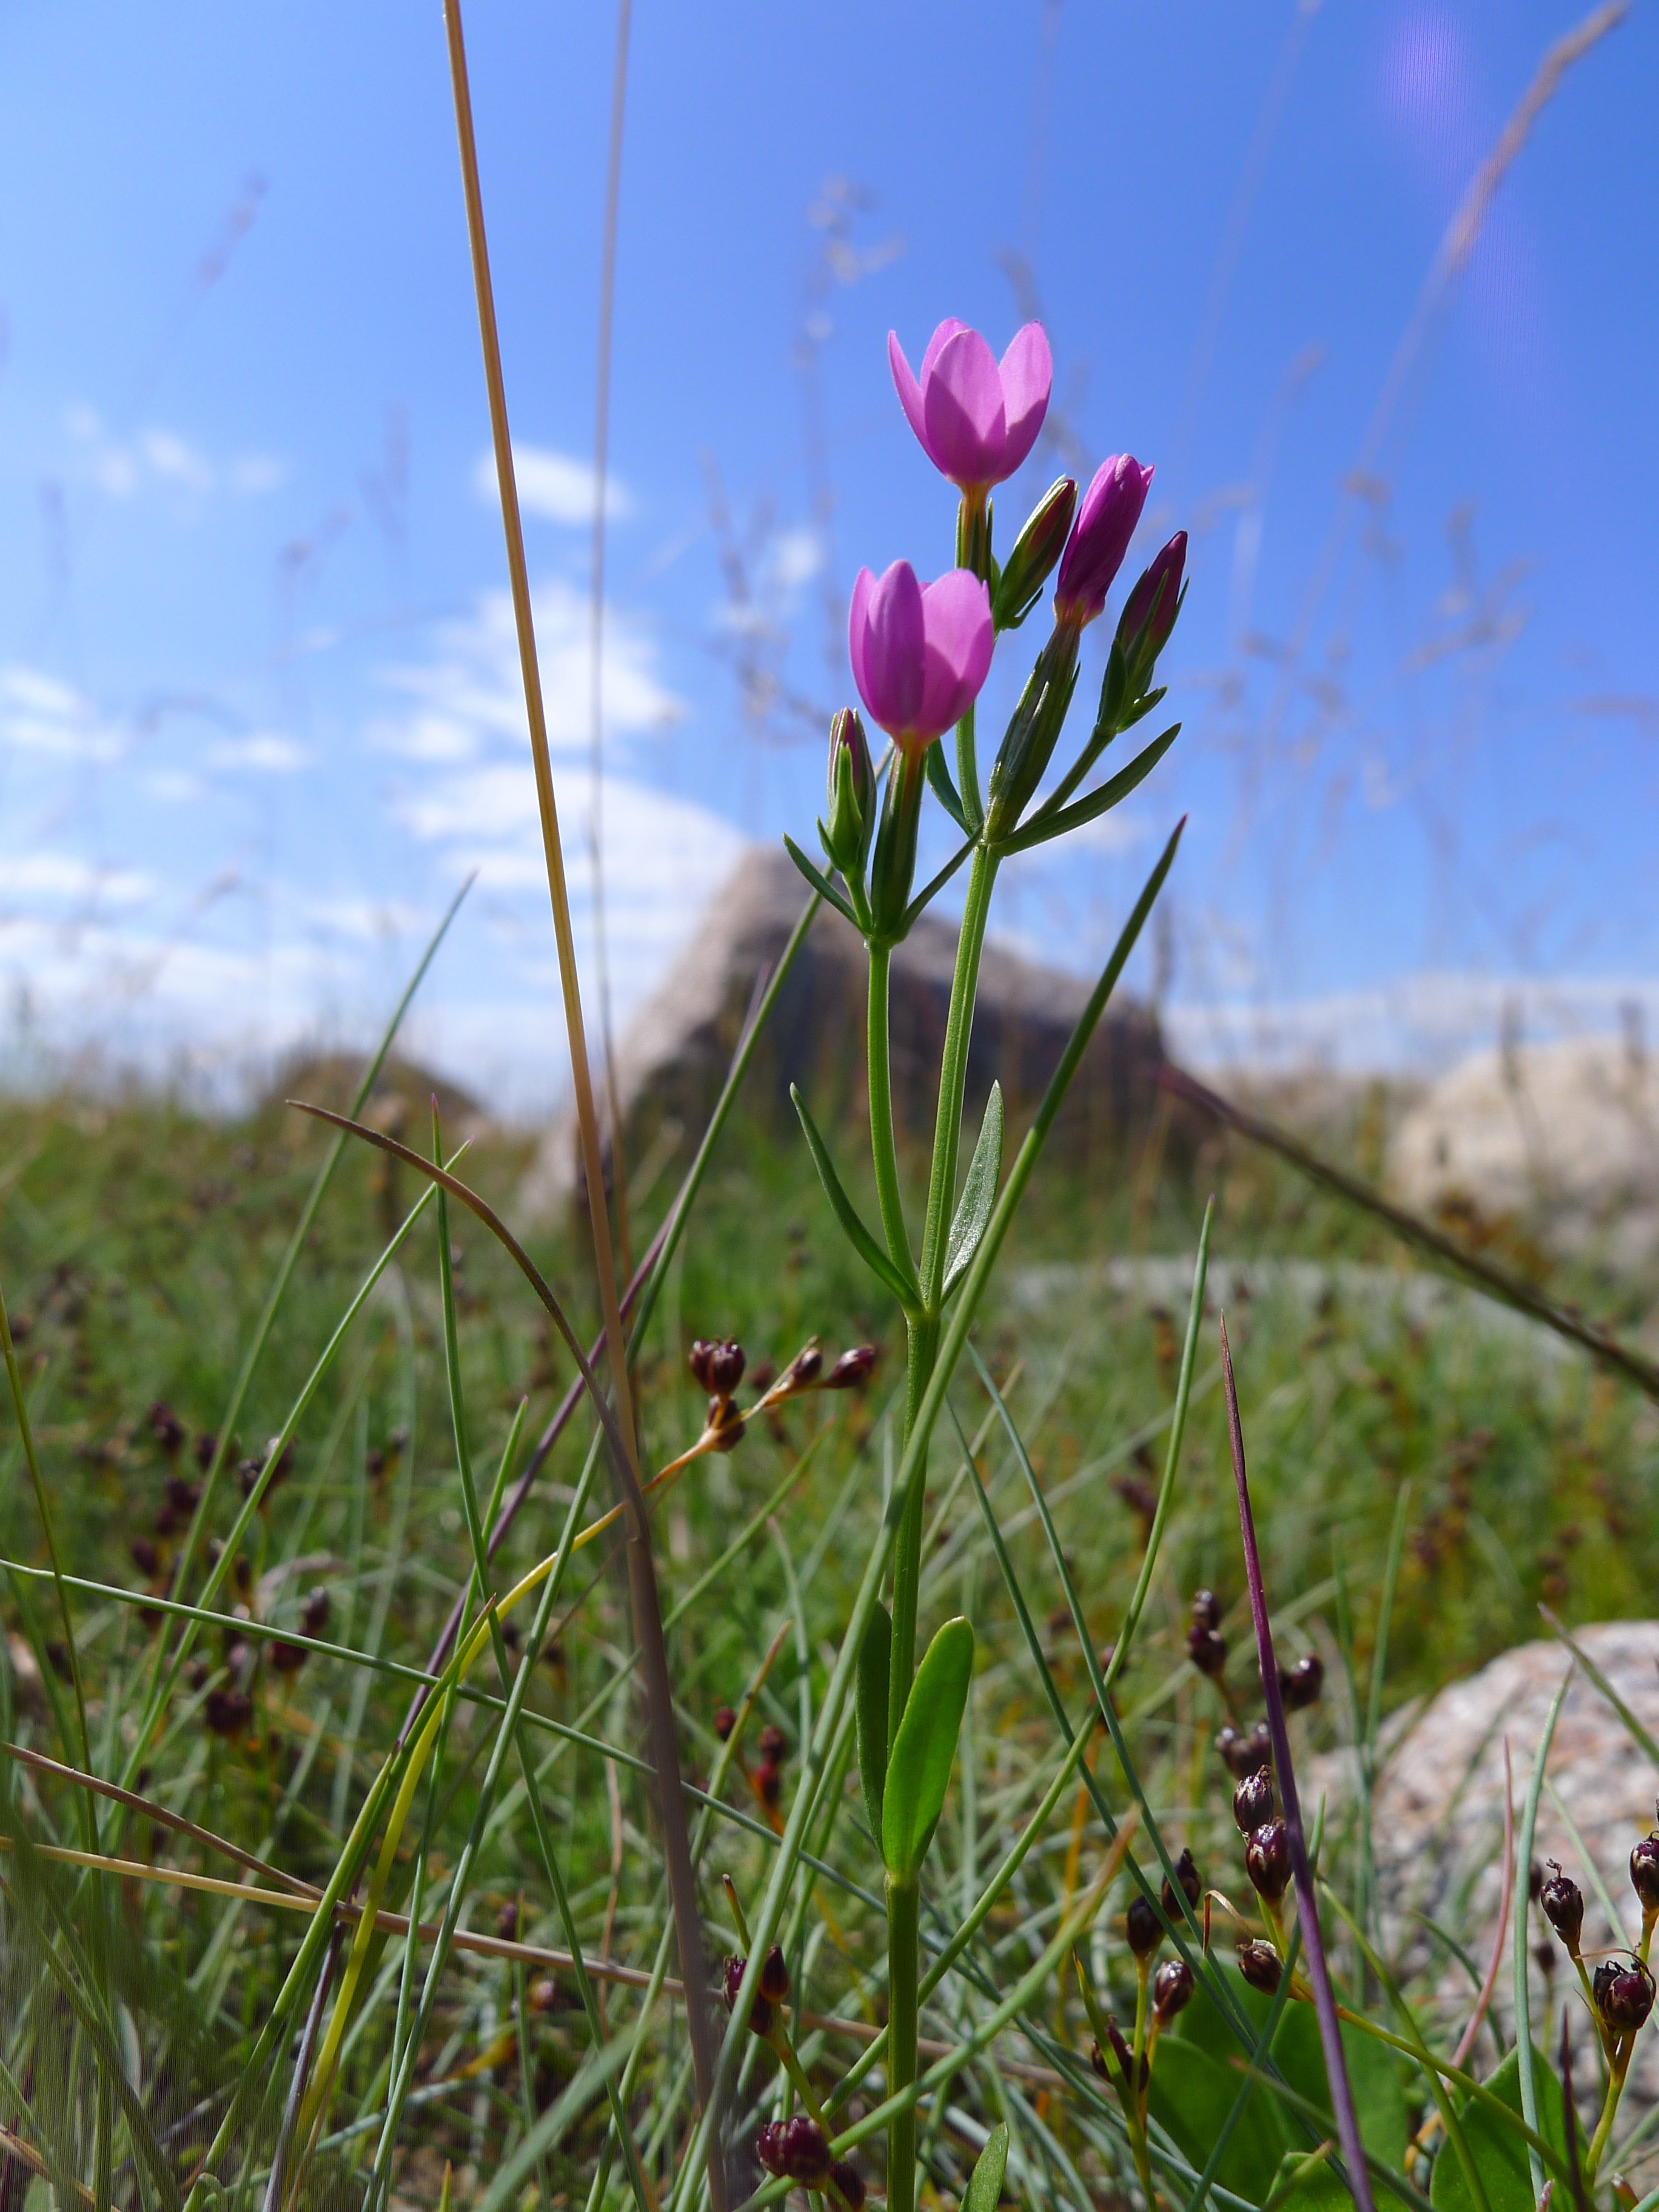
beach, grass, blossom, plant, field, meadow, prairie, flower, flora, wildflower, stones, grassland, purple flower, macro photography, flowering plant, oland, grass family, plant stem, land plant